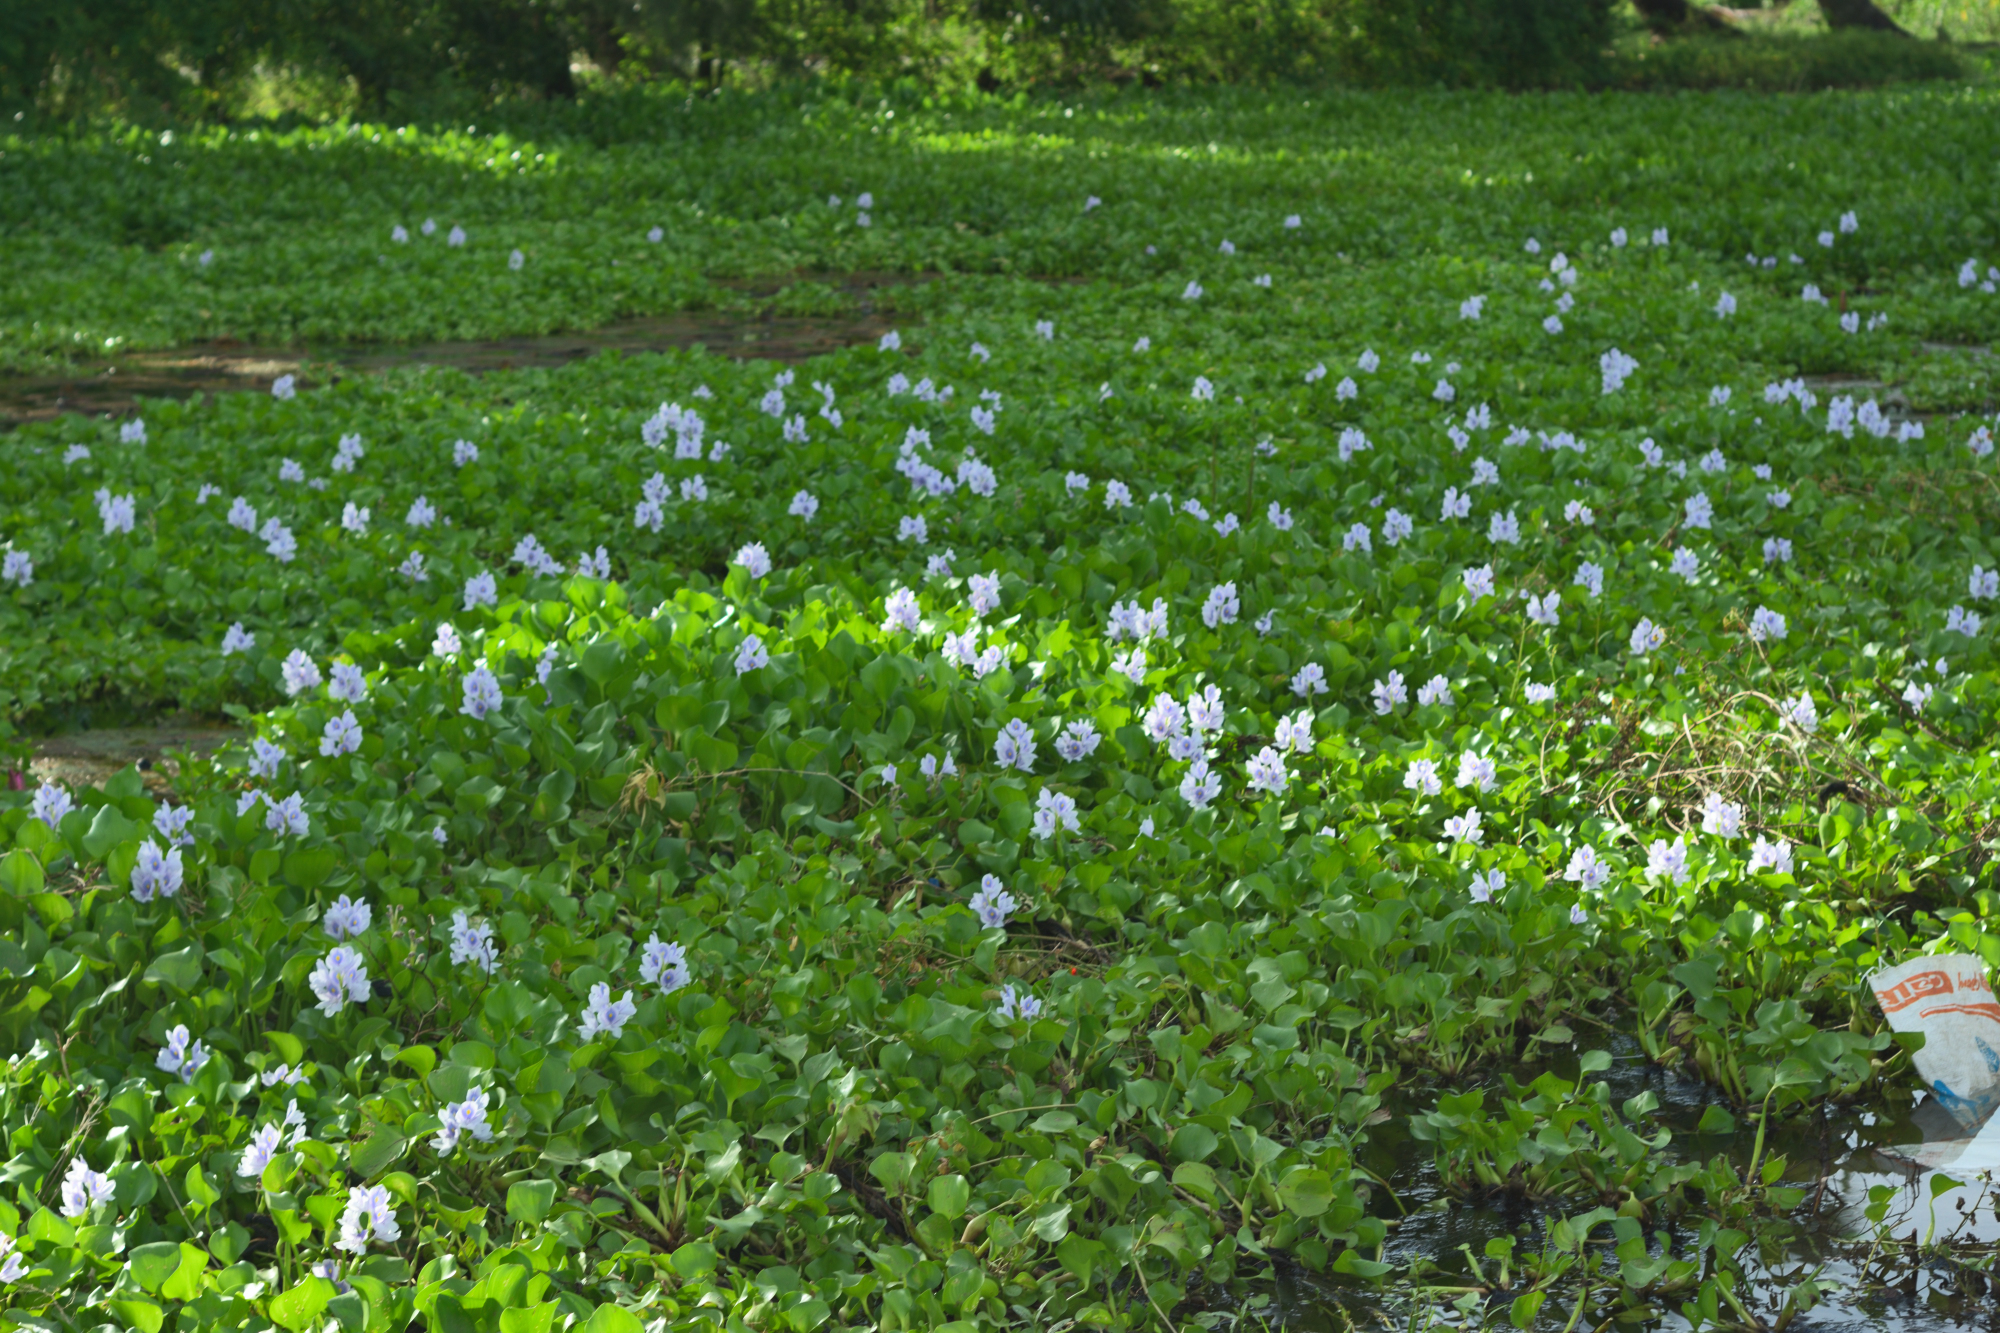
Water Hyacinth - Khurushkul Pond, Bangladesh
Water hyacinth (Eichhornia crassipes) coverage in a freshwater pond near Khurushkul, Cox's Bazar, Bangladesh. Photographed on 9 August 2026 during the monsoon season. Follow-up survey of the pond documented in the June 2026 water lily / water hyacinth dataset.
Location: Khurushkul, Cox's Bazar, Chattogram, Bangladesh
Keywords: water hyacinth, Eichhornia crassipes, invasive aquatic plant, pond, freshwater wetland, monsoon, Bangladesh, Khurushkul, Cox's Bazar, botanical photography, aquatic vegetation, golamrob